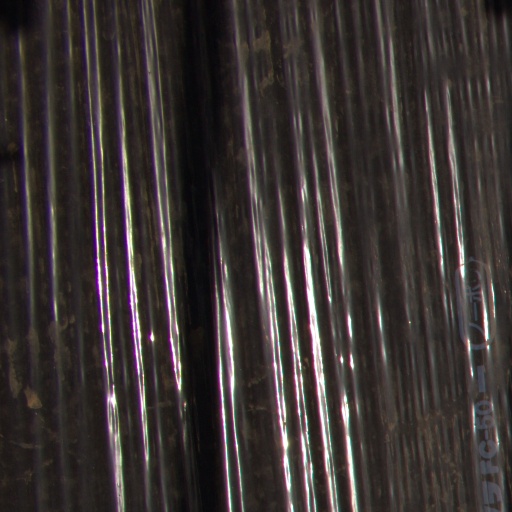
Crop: Jerusalem artichoke